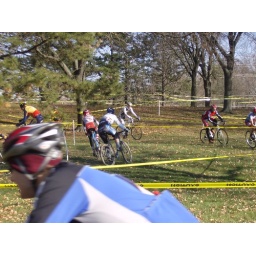
Robert is above this close-up rider's back - red shorts on blue bike. Photo: Julie Lewis Sroka